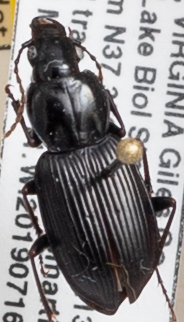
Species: Pterostichus mutus
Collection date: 2019-07-16
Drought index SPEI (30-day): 0.274
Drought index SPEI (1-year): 2.09
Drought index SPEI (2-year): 2.09